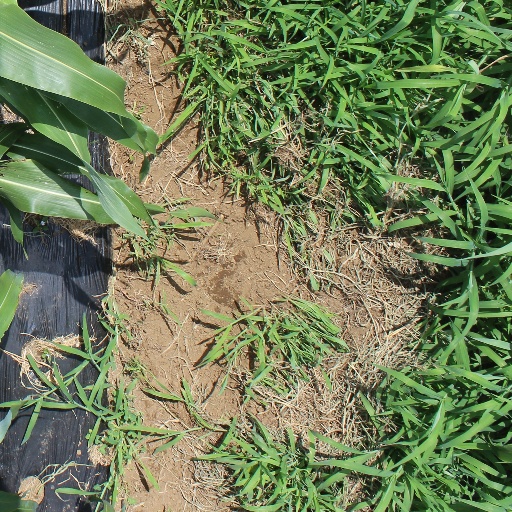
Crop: sorghum